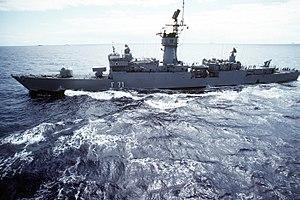
Classe Baleares est une classe de frégate lance-missiles de l'armada espagnole construite en Espagne.